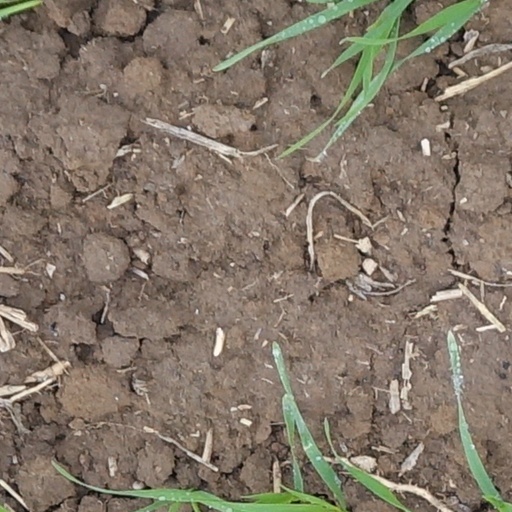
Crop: wheat